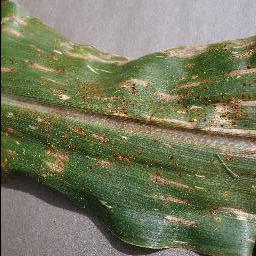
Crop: corn
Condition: (maize)_cercospora_spot_gray_spot